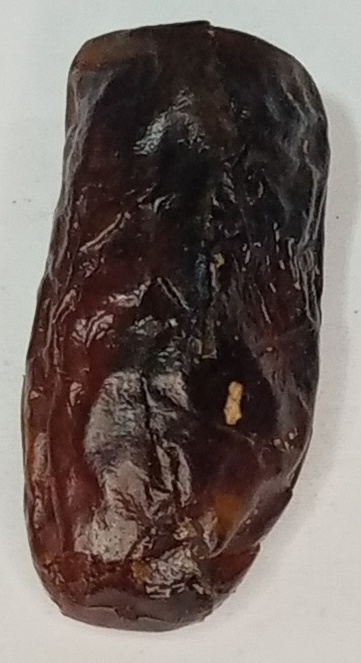
Variety: gajar
Size: large
Grade: grade-1